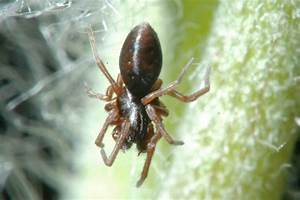
Label: ragno